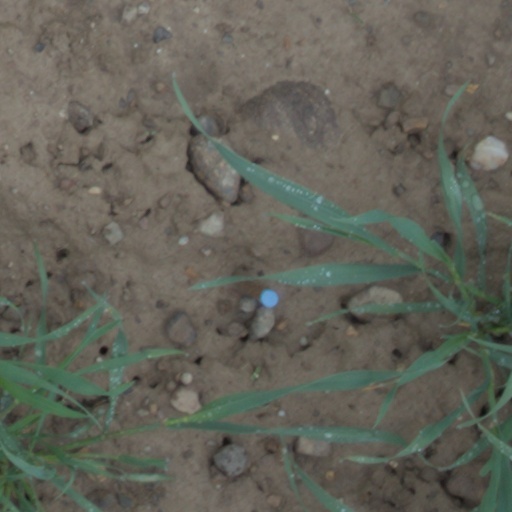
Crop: wheat